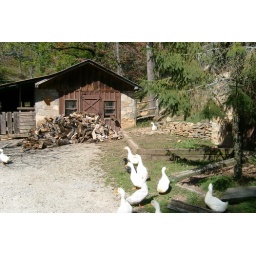
ducks in a road